William Gillette

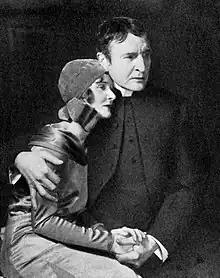
Peg Entwistle and Gillette in his farewell appearance as "Sherlock Holmes", the 1929 Broadway production

In his lifetime, Gillette presented "Sherlock Holmes" approximately 1,300 times (third in the historical stage-record), before American and English audiences. He was also shown widely, through appearances in many editions of the Sherlock Holmes canon and in magazines by way of photographs or illustrations, and was also well represented on the covers of theater programs.